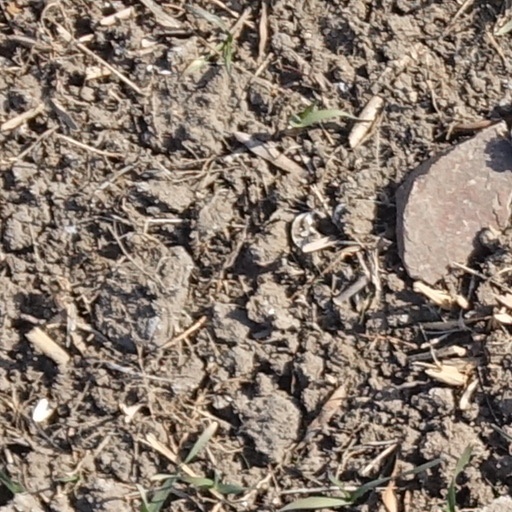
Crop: wheat